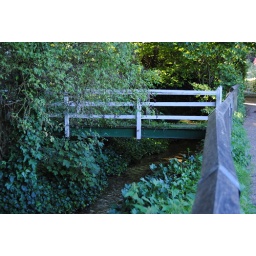
Wooden bridge over the water